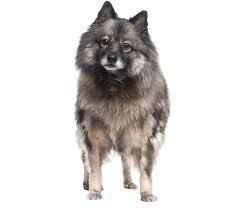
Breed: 223-n000092-keeshond